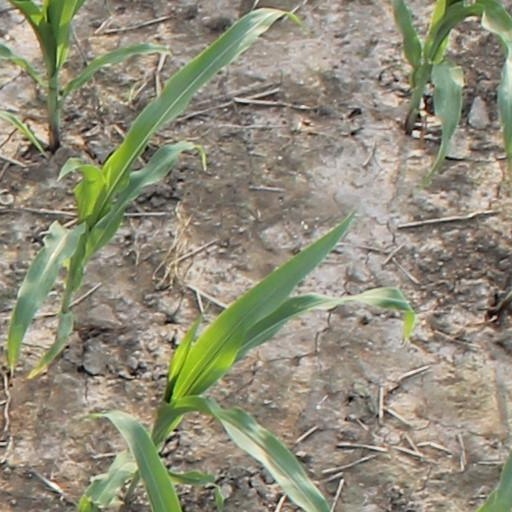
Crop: maize; corn